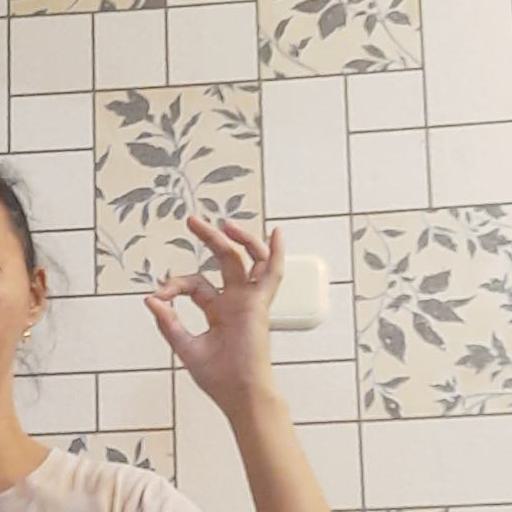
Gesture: ok